Ljubljana Castle

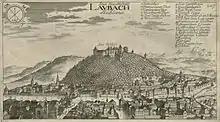
View of Ljubljana and its castle, engraving from "Topographia Ducatus Carniolae modernae" by Johann Weikhard von Valvasor (1679)

According to archeological surveys, the area of the present castle has been settled continuously since 1200 BC, when the first settlements and later fortifications were built. The hill summit probably became a Roman army stronghold after fortifications were built in Illyrian and Celtic times.